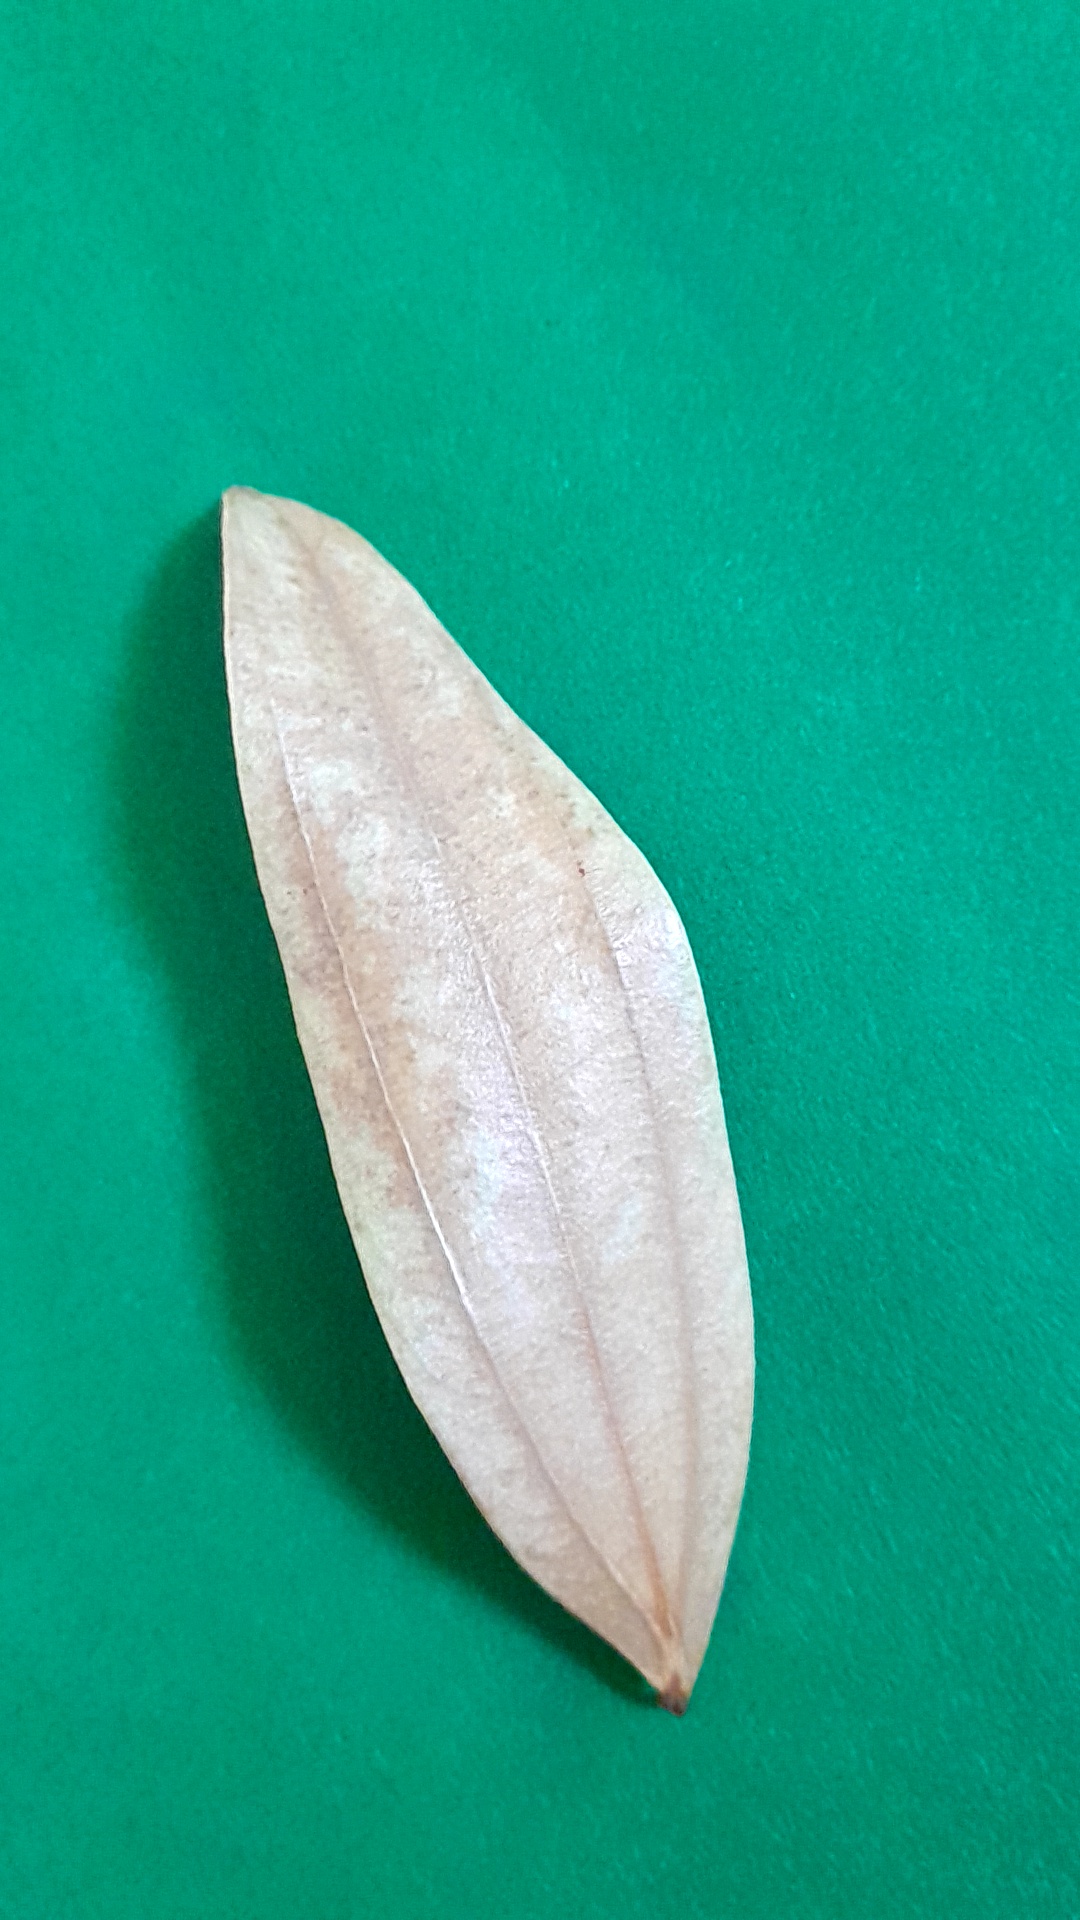
Label: Dry Leaf